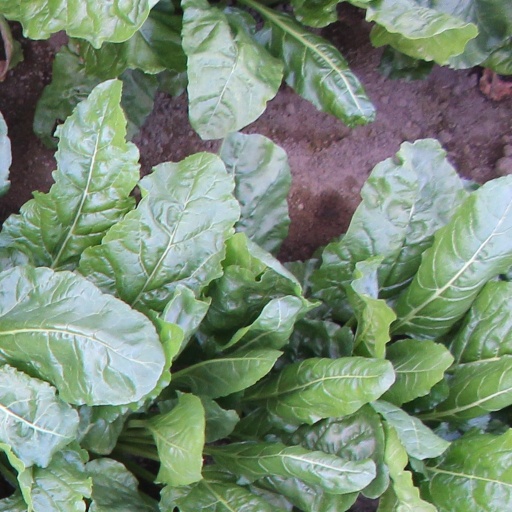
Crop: sugar beet